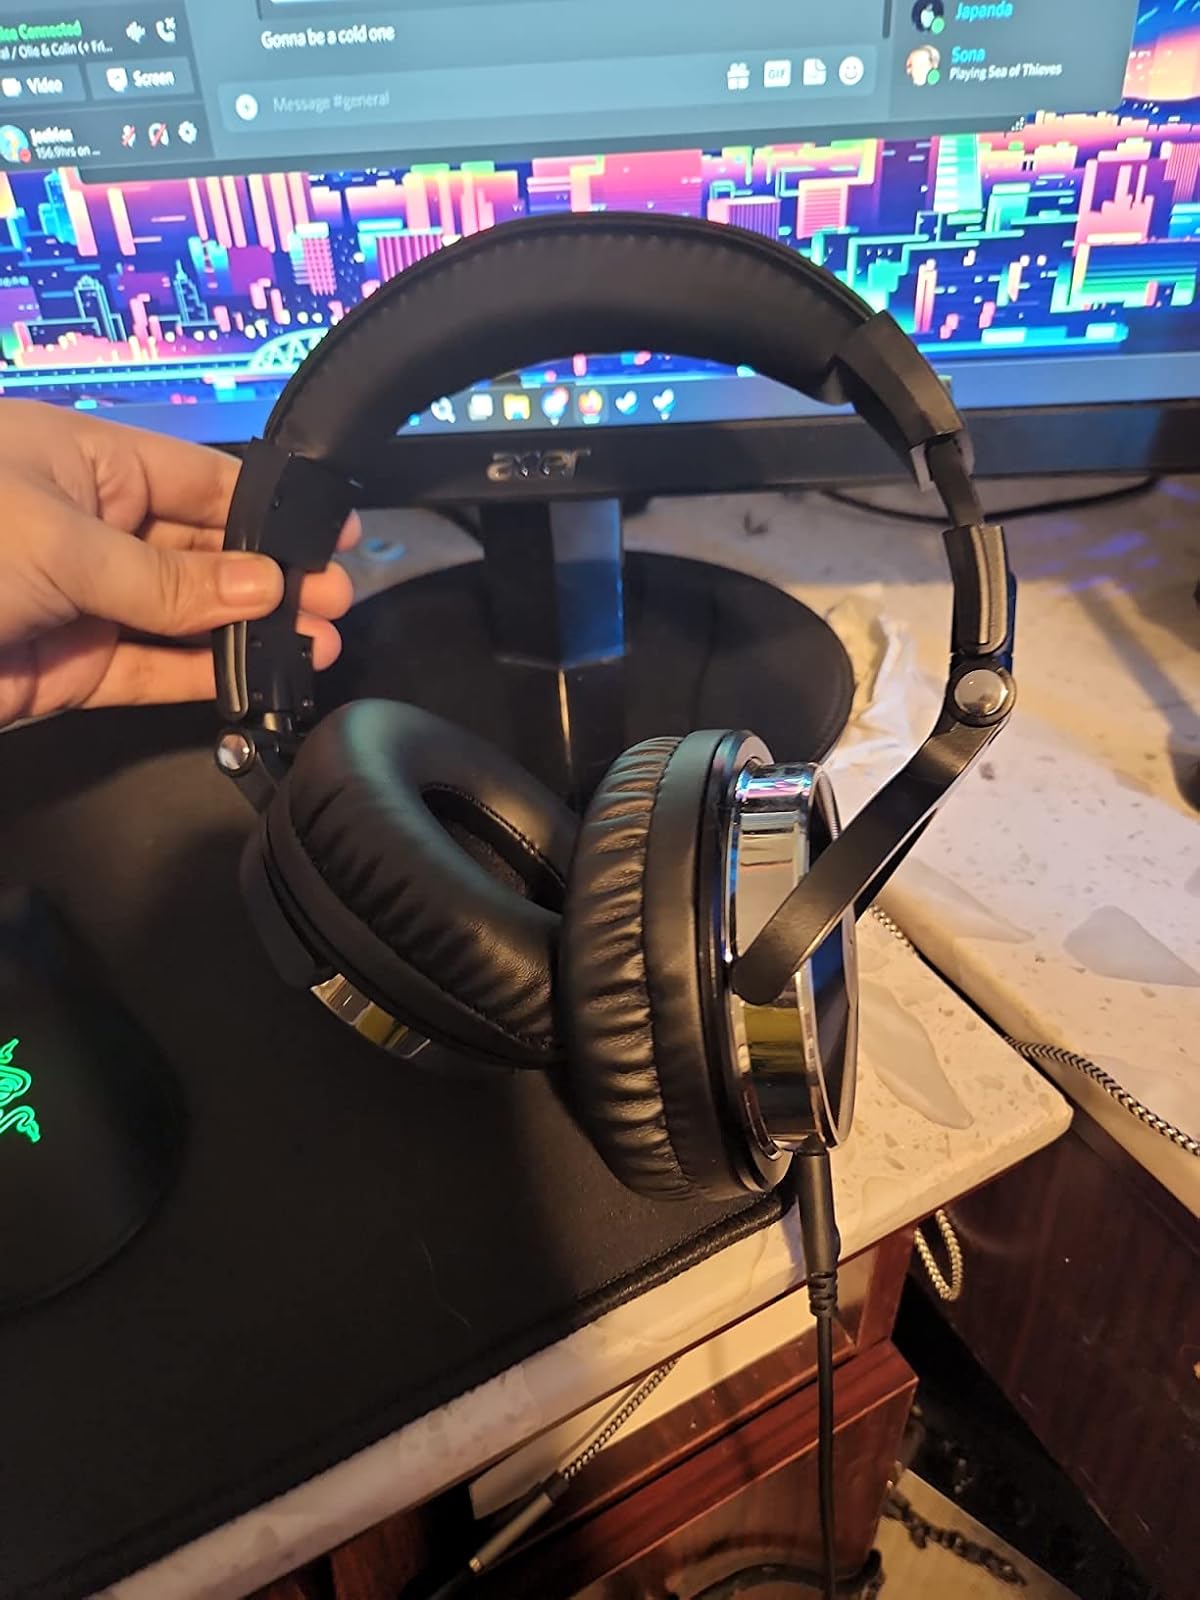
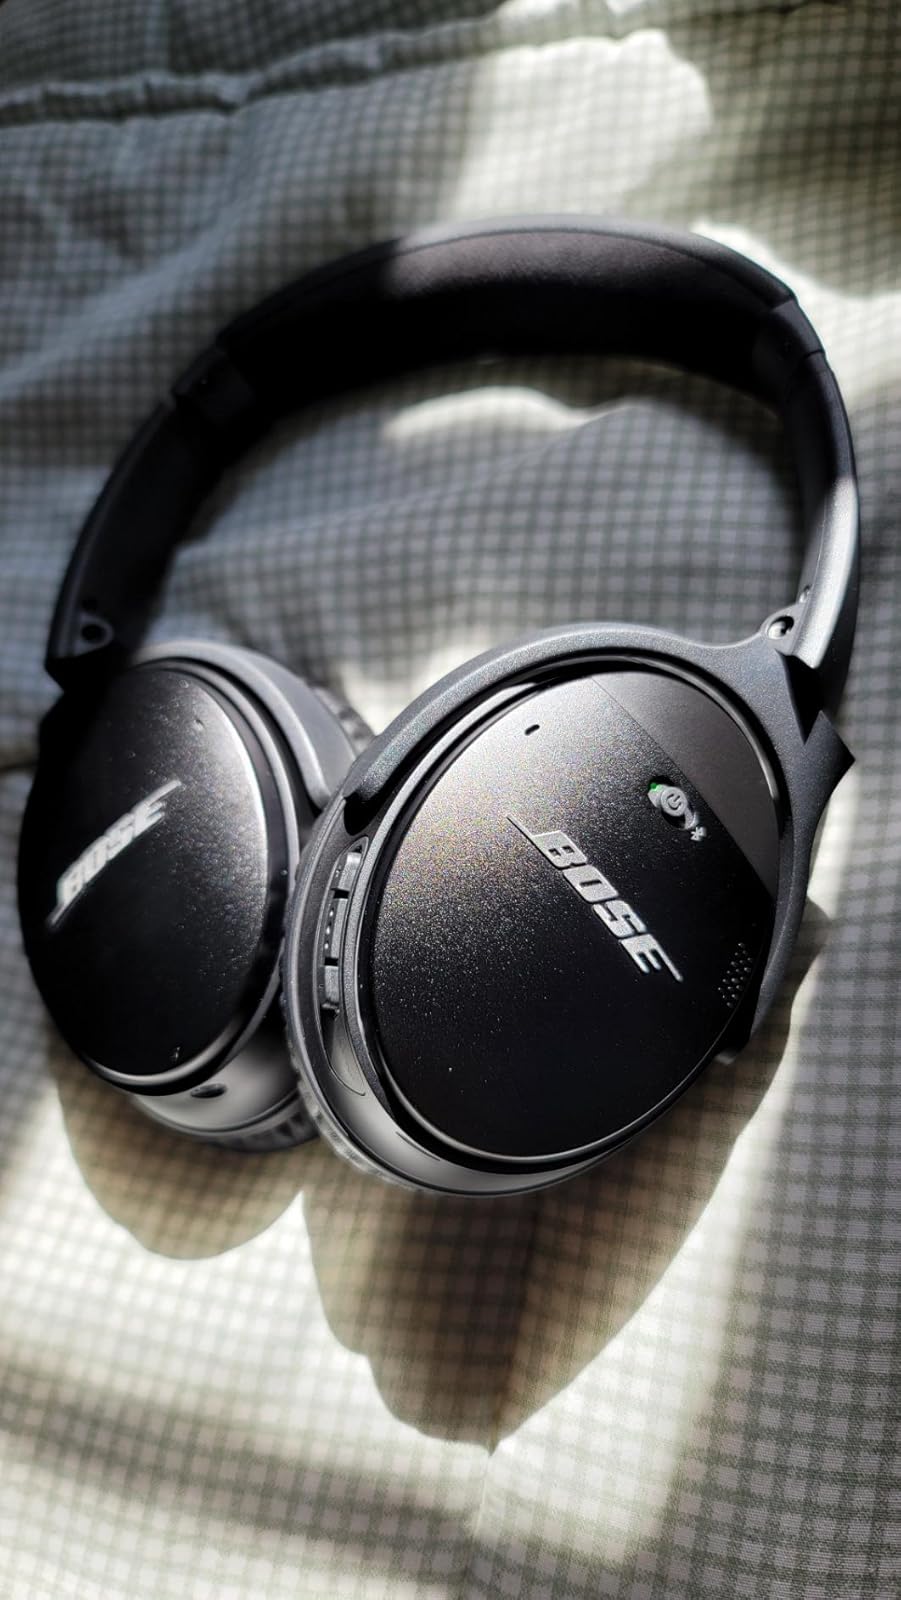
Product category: headphones
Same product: no